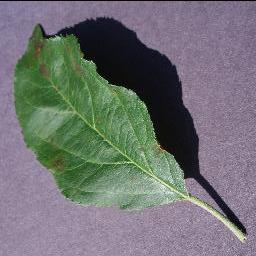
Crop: apple
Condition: scab